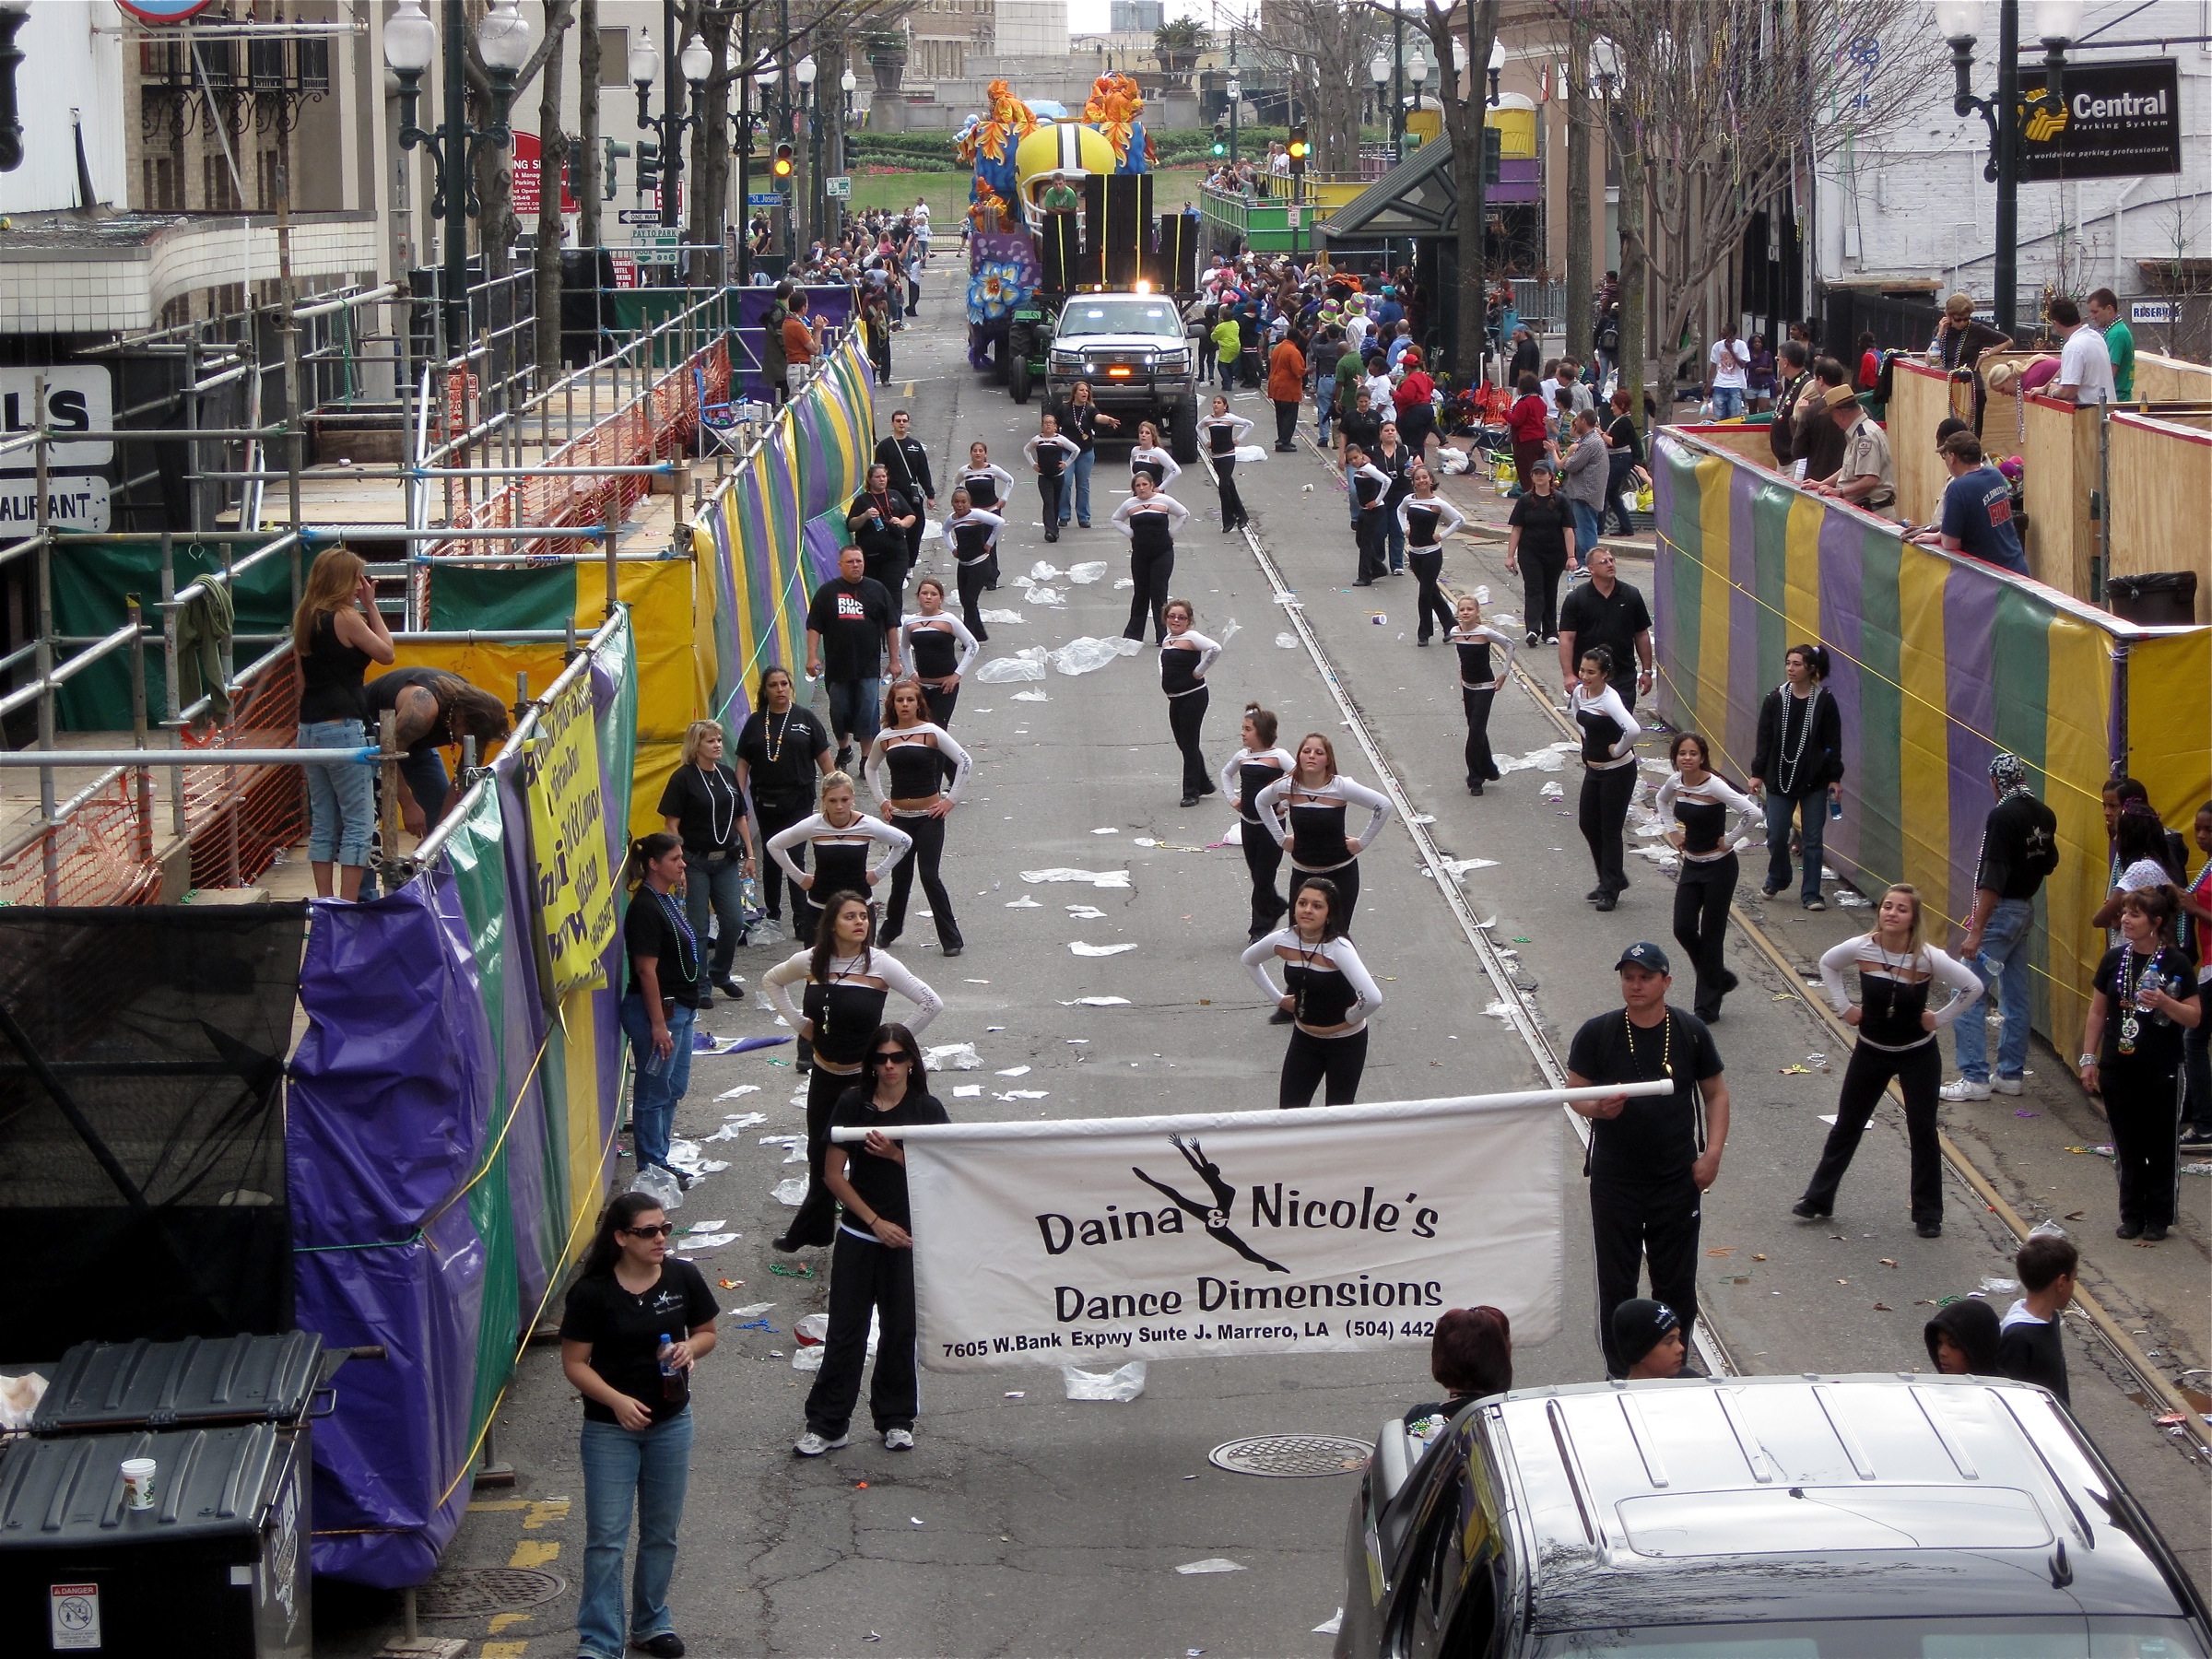
pedestrian, road, street, crowd, festival, demonstration, endurance, protest, neworleans, mardigras, kreweofkingarthur